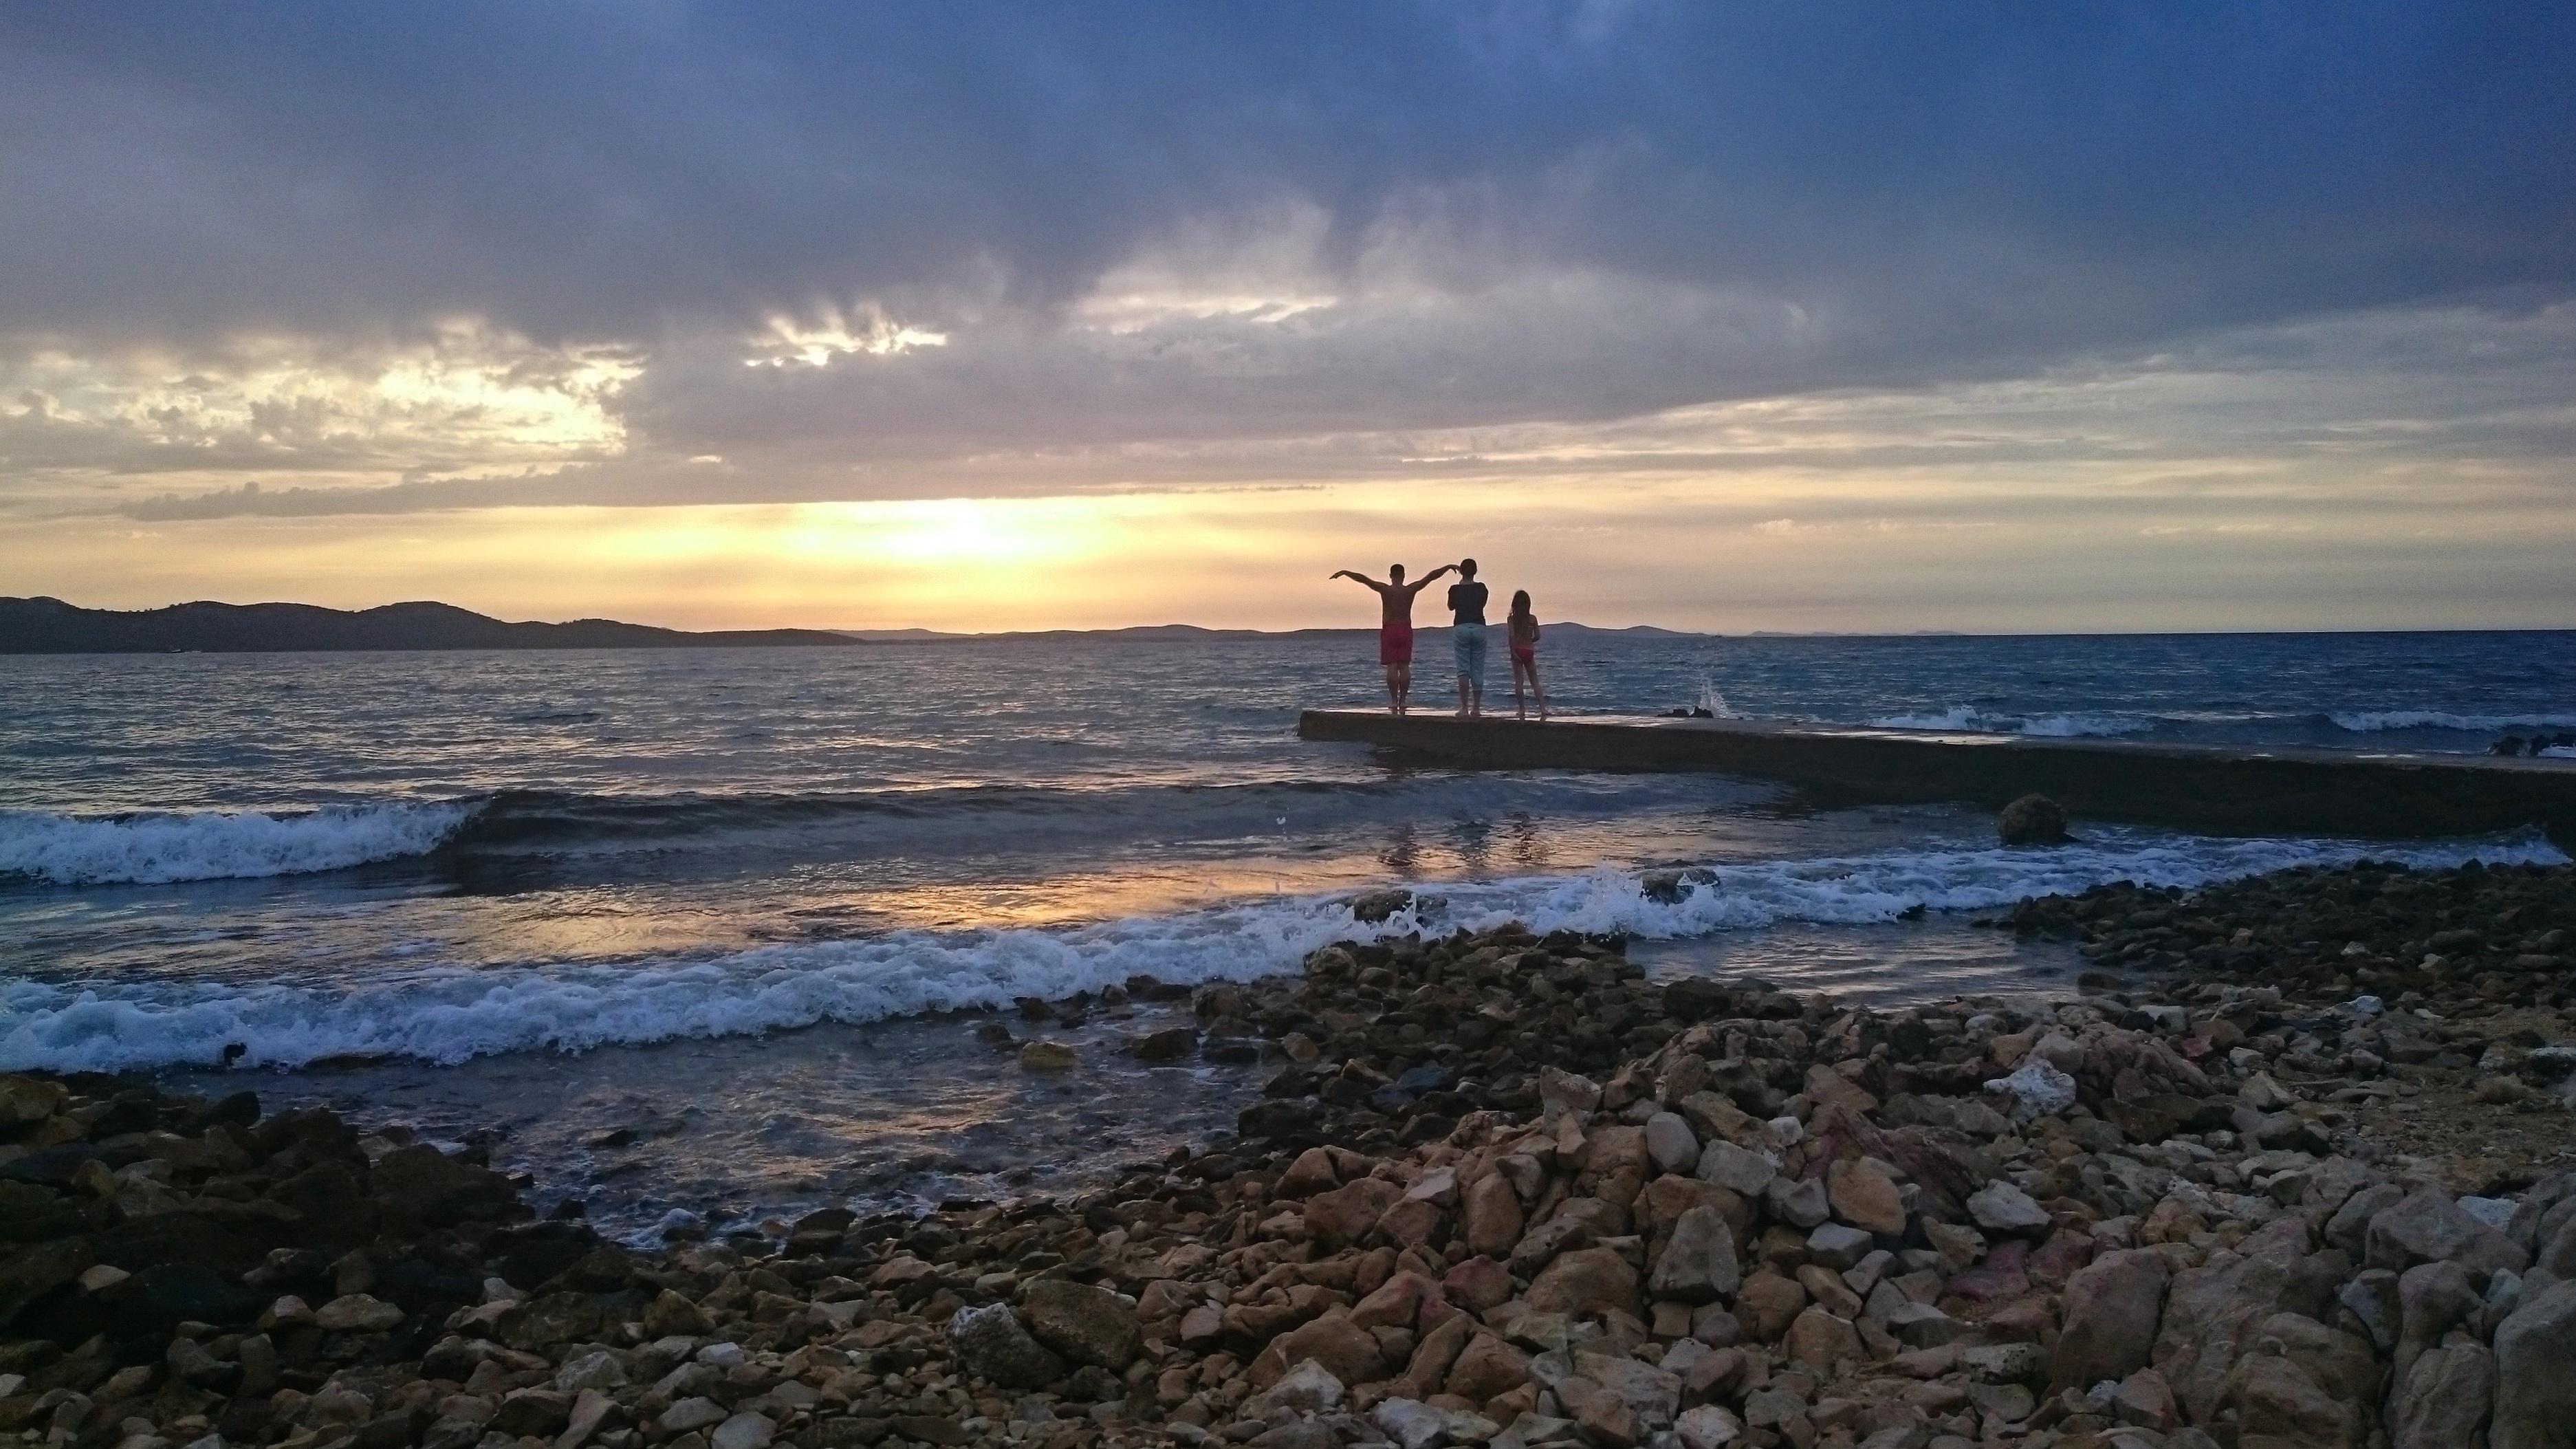
beach, sea, coast, sand, ocean, horizon, cloud, sunrise, sunset, shore, wave, dawn, pier, cliff, dusk, evening, cove, vehicle, tower, bay, body of water, breakwater, cape, wind wave